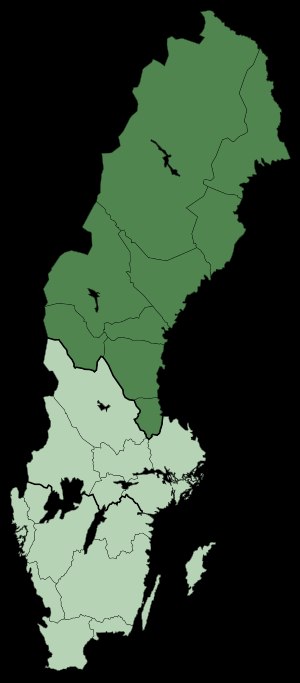
Norrland
Kort over Sverige med Norrland-landskaberne markeret med mørkegrønt.
Norrland er den nordligste og arealmæssigt største af Sveriges tre landsdele, og landsdelen består af fem län: Gävleborgs län, Jämtlands län, Västernorrlands län, Västerbottens län og Norrbottens län. Landsdelen er traditionelt blevet defineret som bestående af ni landskaber: Gästrikland, Hälsingland, Härjedalen, Jämtland, Medelpad, Ångermanland, Västerbotten, Norrbotten og Lappland. Norrland har et areal på 242.735 km², hvilket udgør 59,6% af Sveriges areal. Indbyggertallet er 1.175.039, hvilket blot udgør ca. 12% af landets befolkning, hvilket også afspejles i Norrlands lave befolkningstæthed på ca. 4,8 indbyggere pr. km². I Norrland findes to af Sveriges minoritetsgrupper, samer og tornedalingar.